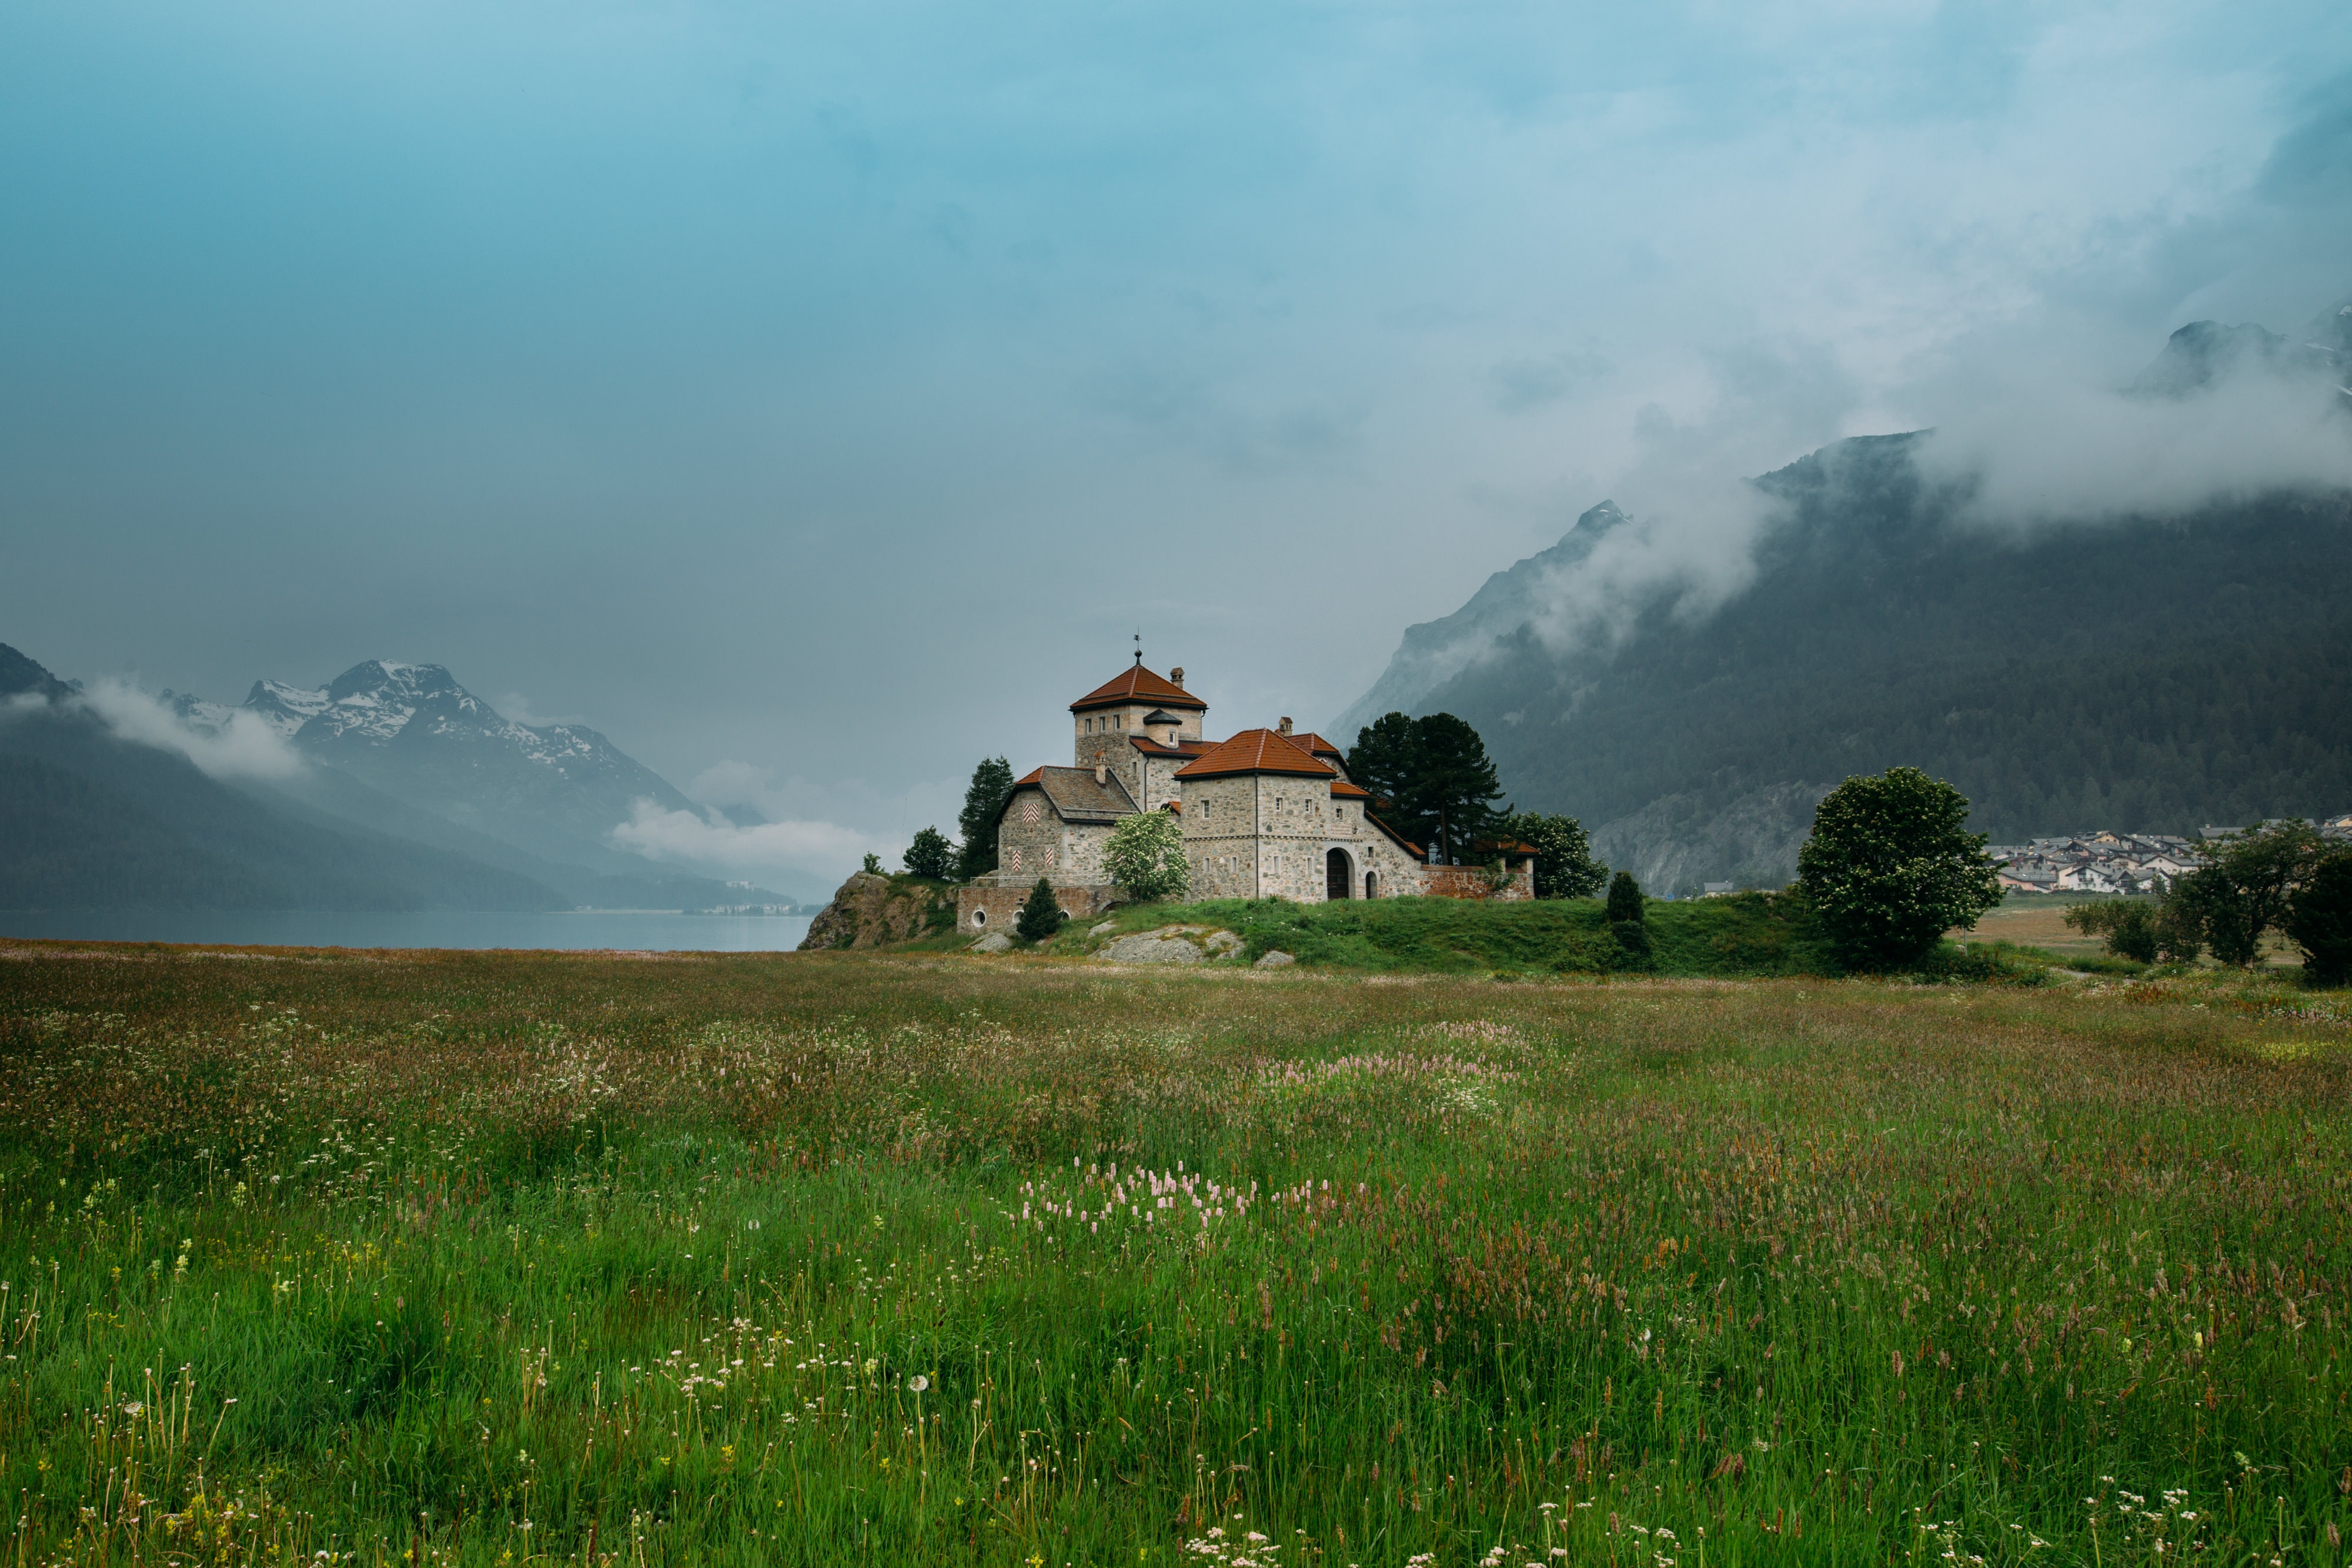
landscape, nature, grass, wilderness, mountain, cloud, sky, sunset, mist, field, meadow, prairie, countryside, morning, hill, flower, dawn, mountain range, summer, idyllic, rural, scenic, scenery, agriculture, plain, trees, outdoors, clouds, daylight, mountains, grassland, plateau, habitat, highlands, rural area, natural environment, geographical feature, atmospheric phenomenon, mountainous landforms, stone structure